Dye

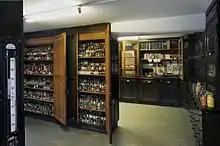
Historical collection of over 10,000 dyes at Technical University Dresden, Germany

Textile dyeing dates back to the Neolithic period. Throughout history, people have dyed their textiles using common, locally available materials. Scarce dyestuffs that produced brilliant and permanent colors such as the natural invertebrate dyes Tyrian purple and crimson kermes were highly prized luxury items in the ancient and medieval world. Plant-based dyes such as woad, indigo, saffron, and madder were important trade goods in the economies of Asia and Europe. Across Asia and Africa, patterned fabrics were produced using resist dyeing techniques to control the absorption of color in piece-dyed cloth. Dyes from the New World such as cochineal and logwood were brought to Europe by the Spanish treasure fleets, and the dyestuffs of Europe were carried by colonists to America.